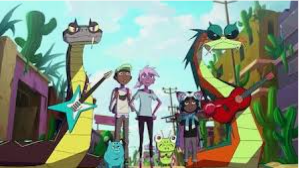
Portrait style: Cartoon Portrait